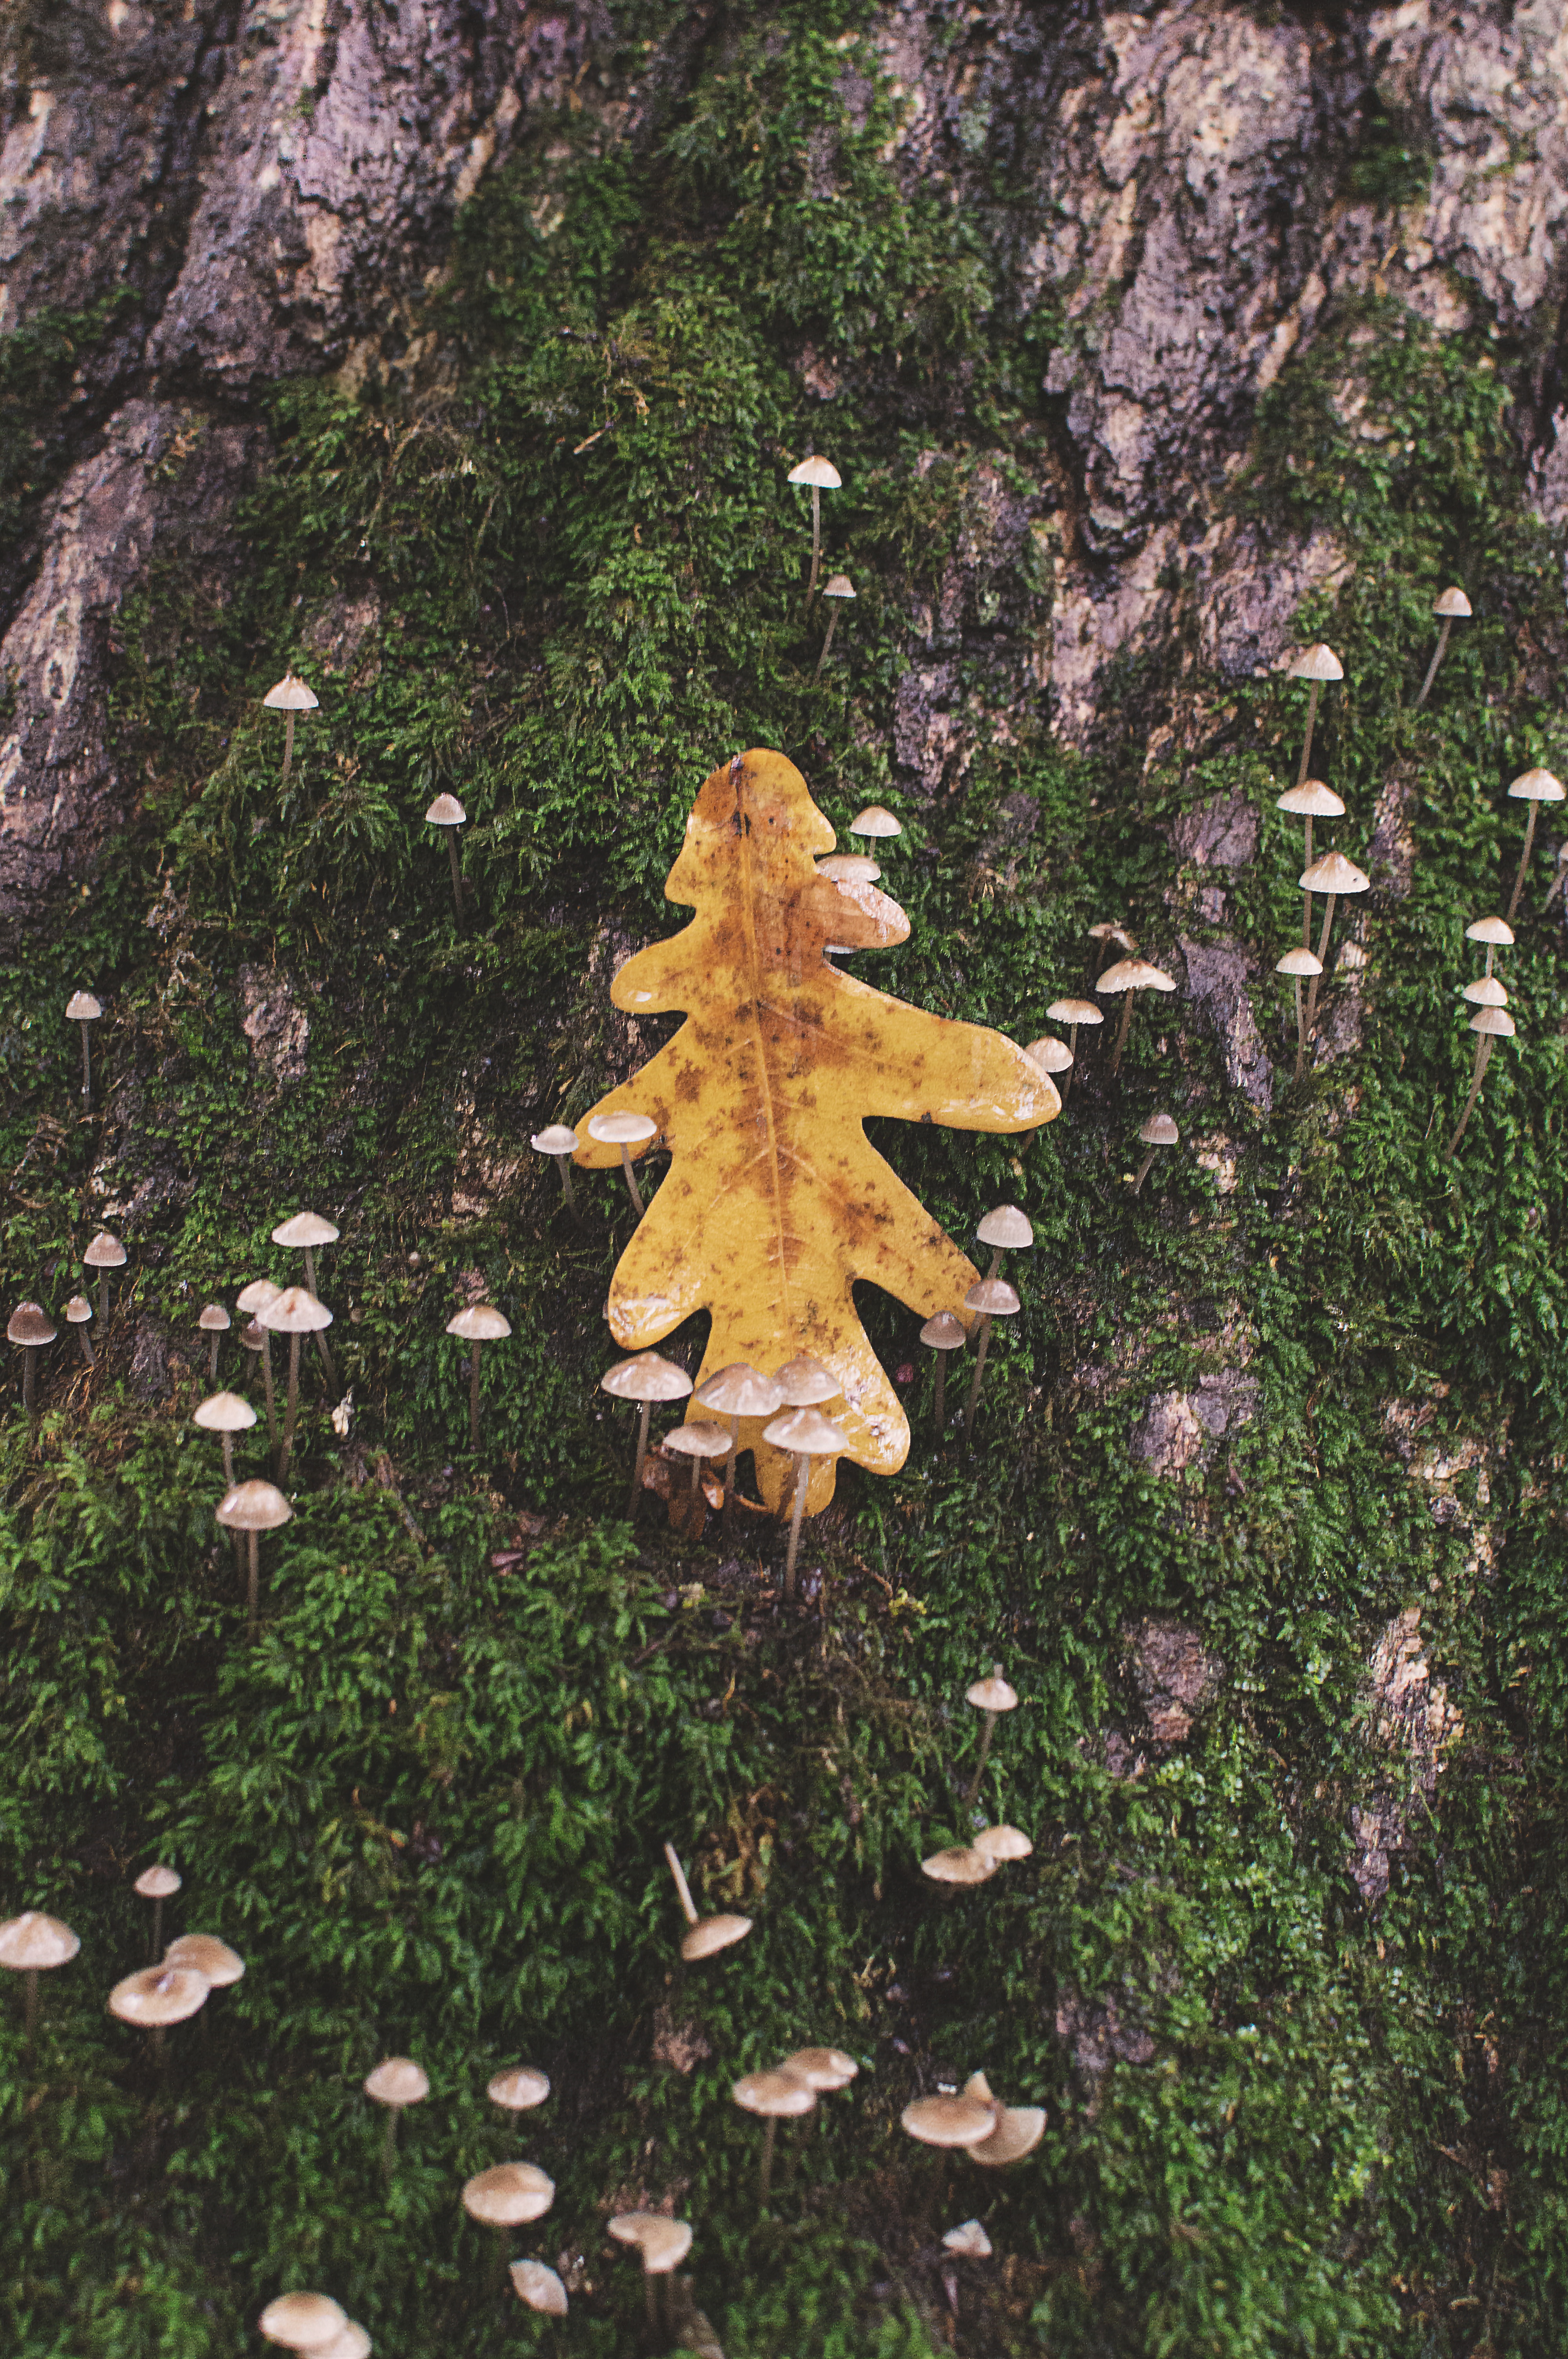
tree, plant, leaf, flower, moss, insect, autumn, botany, mushroom, moth, flora, fauna, invertebrate, fungu, woodland, woody plant, land plant, moths and butterflies